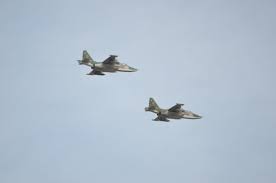
Label: Iskander